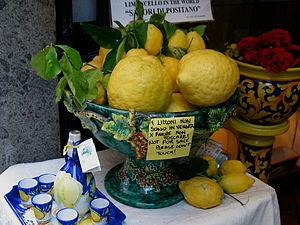
Limone Costa d'Amalfi est le nom d'un agrume caractéristique de la côte amalfitaine dans la province de Salerne.